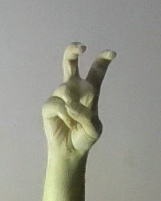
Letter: toot